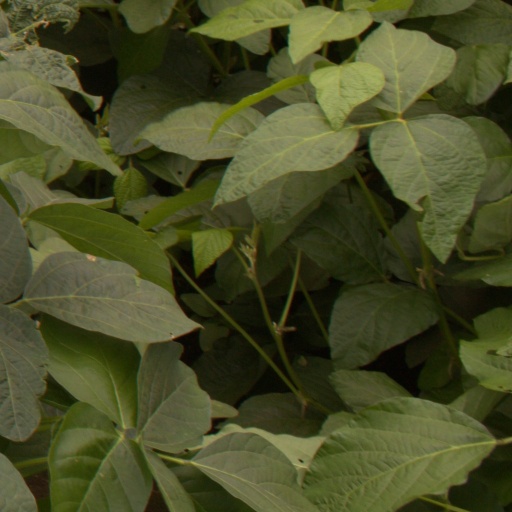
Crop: soybean